Doncaster Sheffield Airport railway station

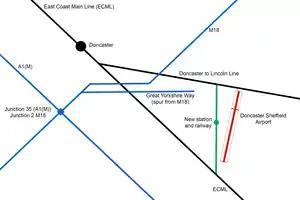
Map of the area with new line shown in green

Doncaster Sheffield Airport railway station (also known as Aerotropolis) is a proposed railway station in the Doncaster Sheffield Airport (DSA) terminal area to allow an interchange of services between rail and air. The area used to have a railway station called to the north-east of the airfield, and was used by personnel from the former Royal Air Force base that the airport is sited on (RAF Finningley). However, the proposed station would have been a new-build facility on a new section of railway connecting the airport with the East Coast Main Line (ECML).